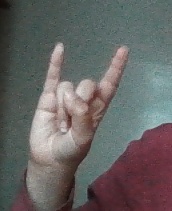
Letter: la